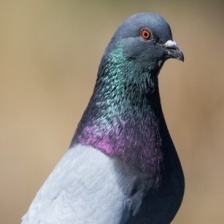
Species: ROCK DOVE
Scientific name: COLUMBA LIVIA